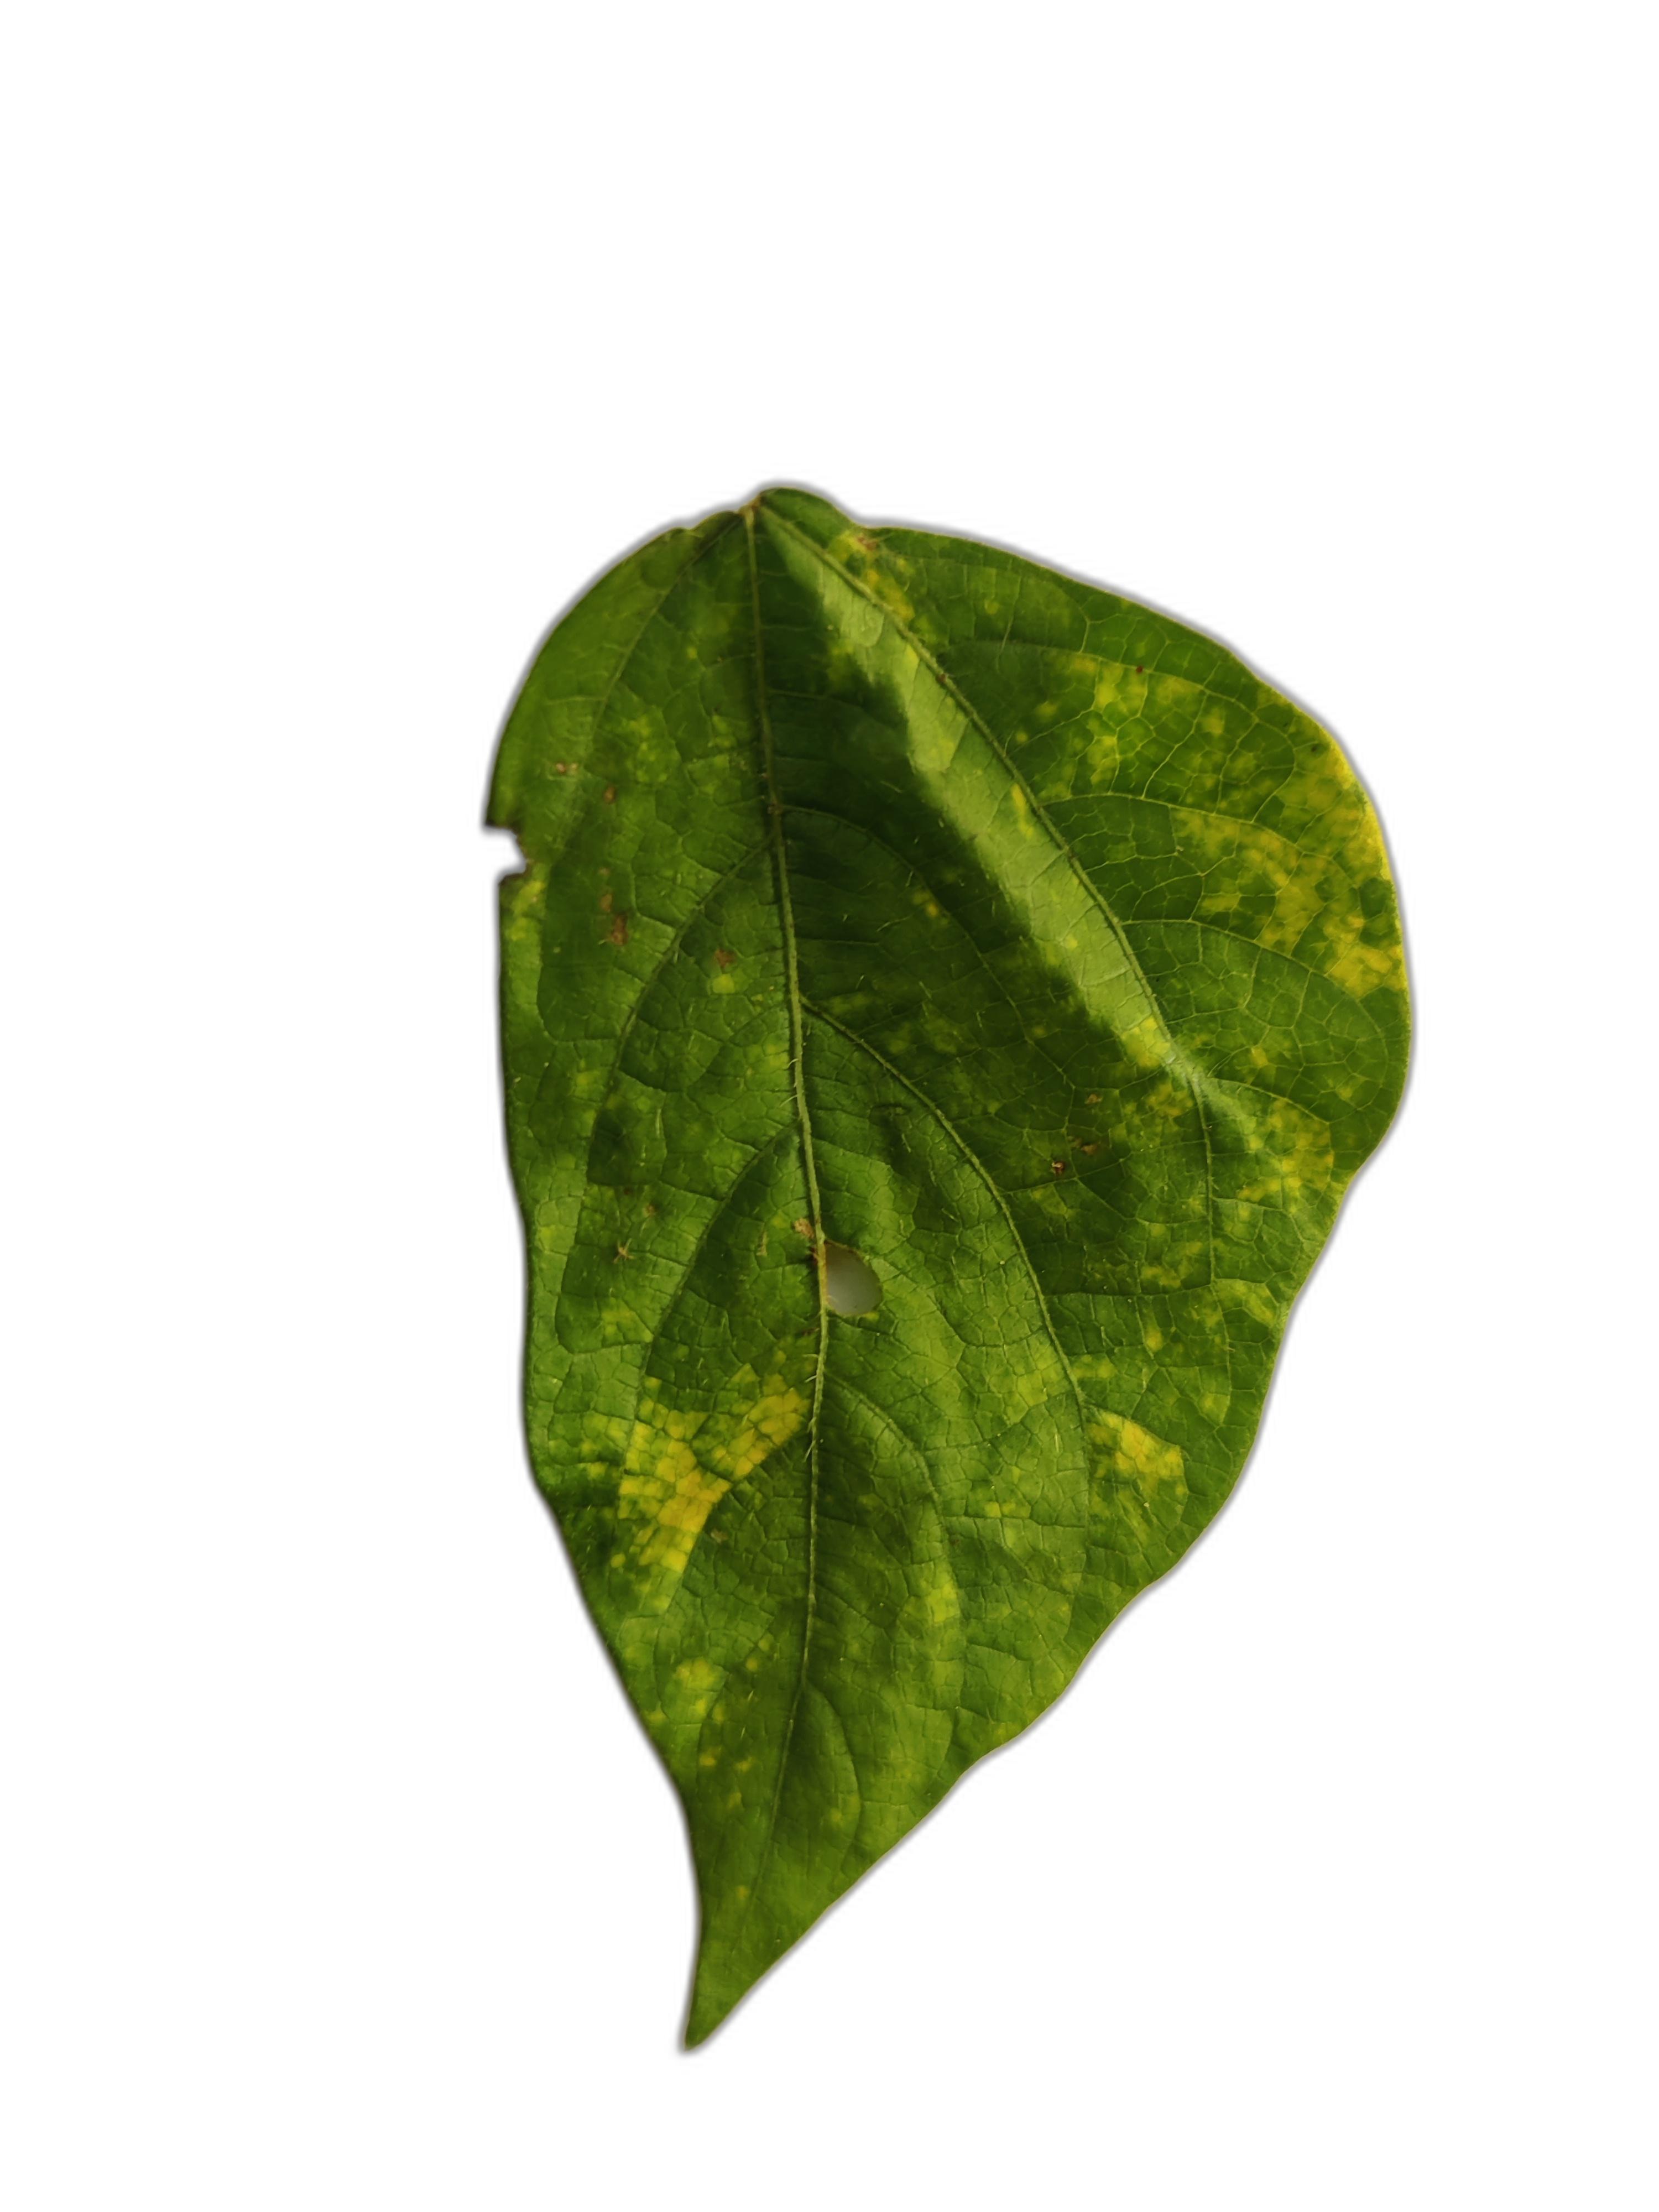
Label: Yellow Mosaic